Rosemarie Fendel

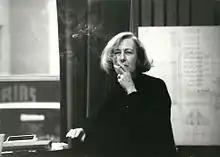
Fendel in 1986

Rosemarie Fendel (1927–2013) was a German actress who worked on the stage, in film, and television. She was also a voice actress and was the voice of notable actresses for German dubs of their work, including Elizabeth Taylor, Jeanne Moreau, and Annie Girardot. She won numerous awards for her work in film and television, and also directed and wrote a few screen productions herself. Her daughter is a German actress, Suzanne von Borsody.